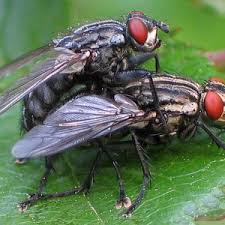
Nataal bii maa ngi ciy gis ay weñ, ñaari weñ la def yoo xam ne mel na ni dañuy séy.